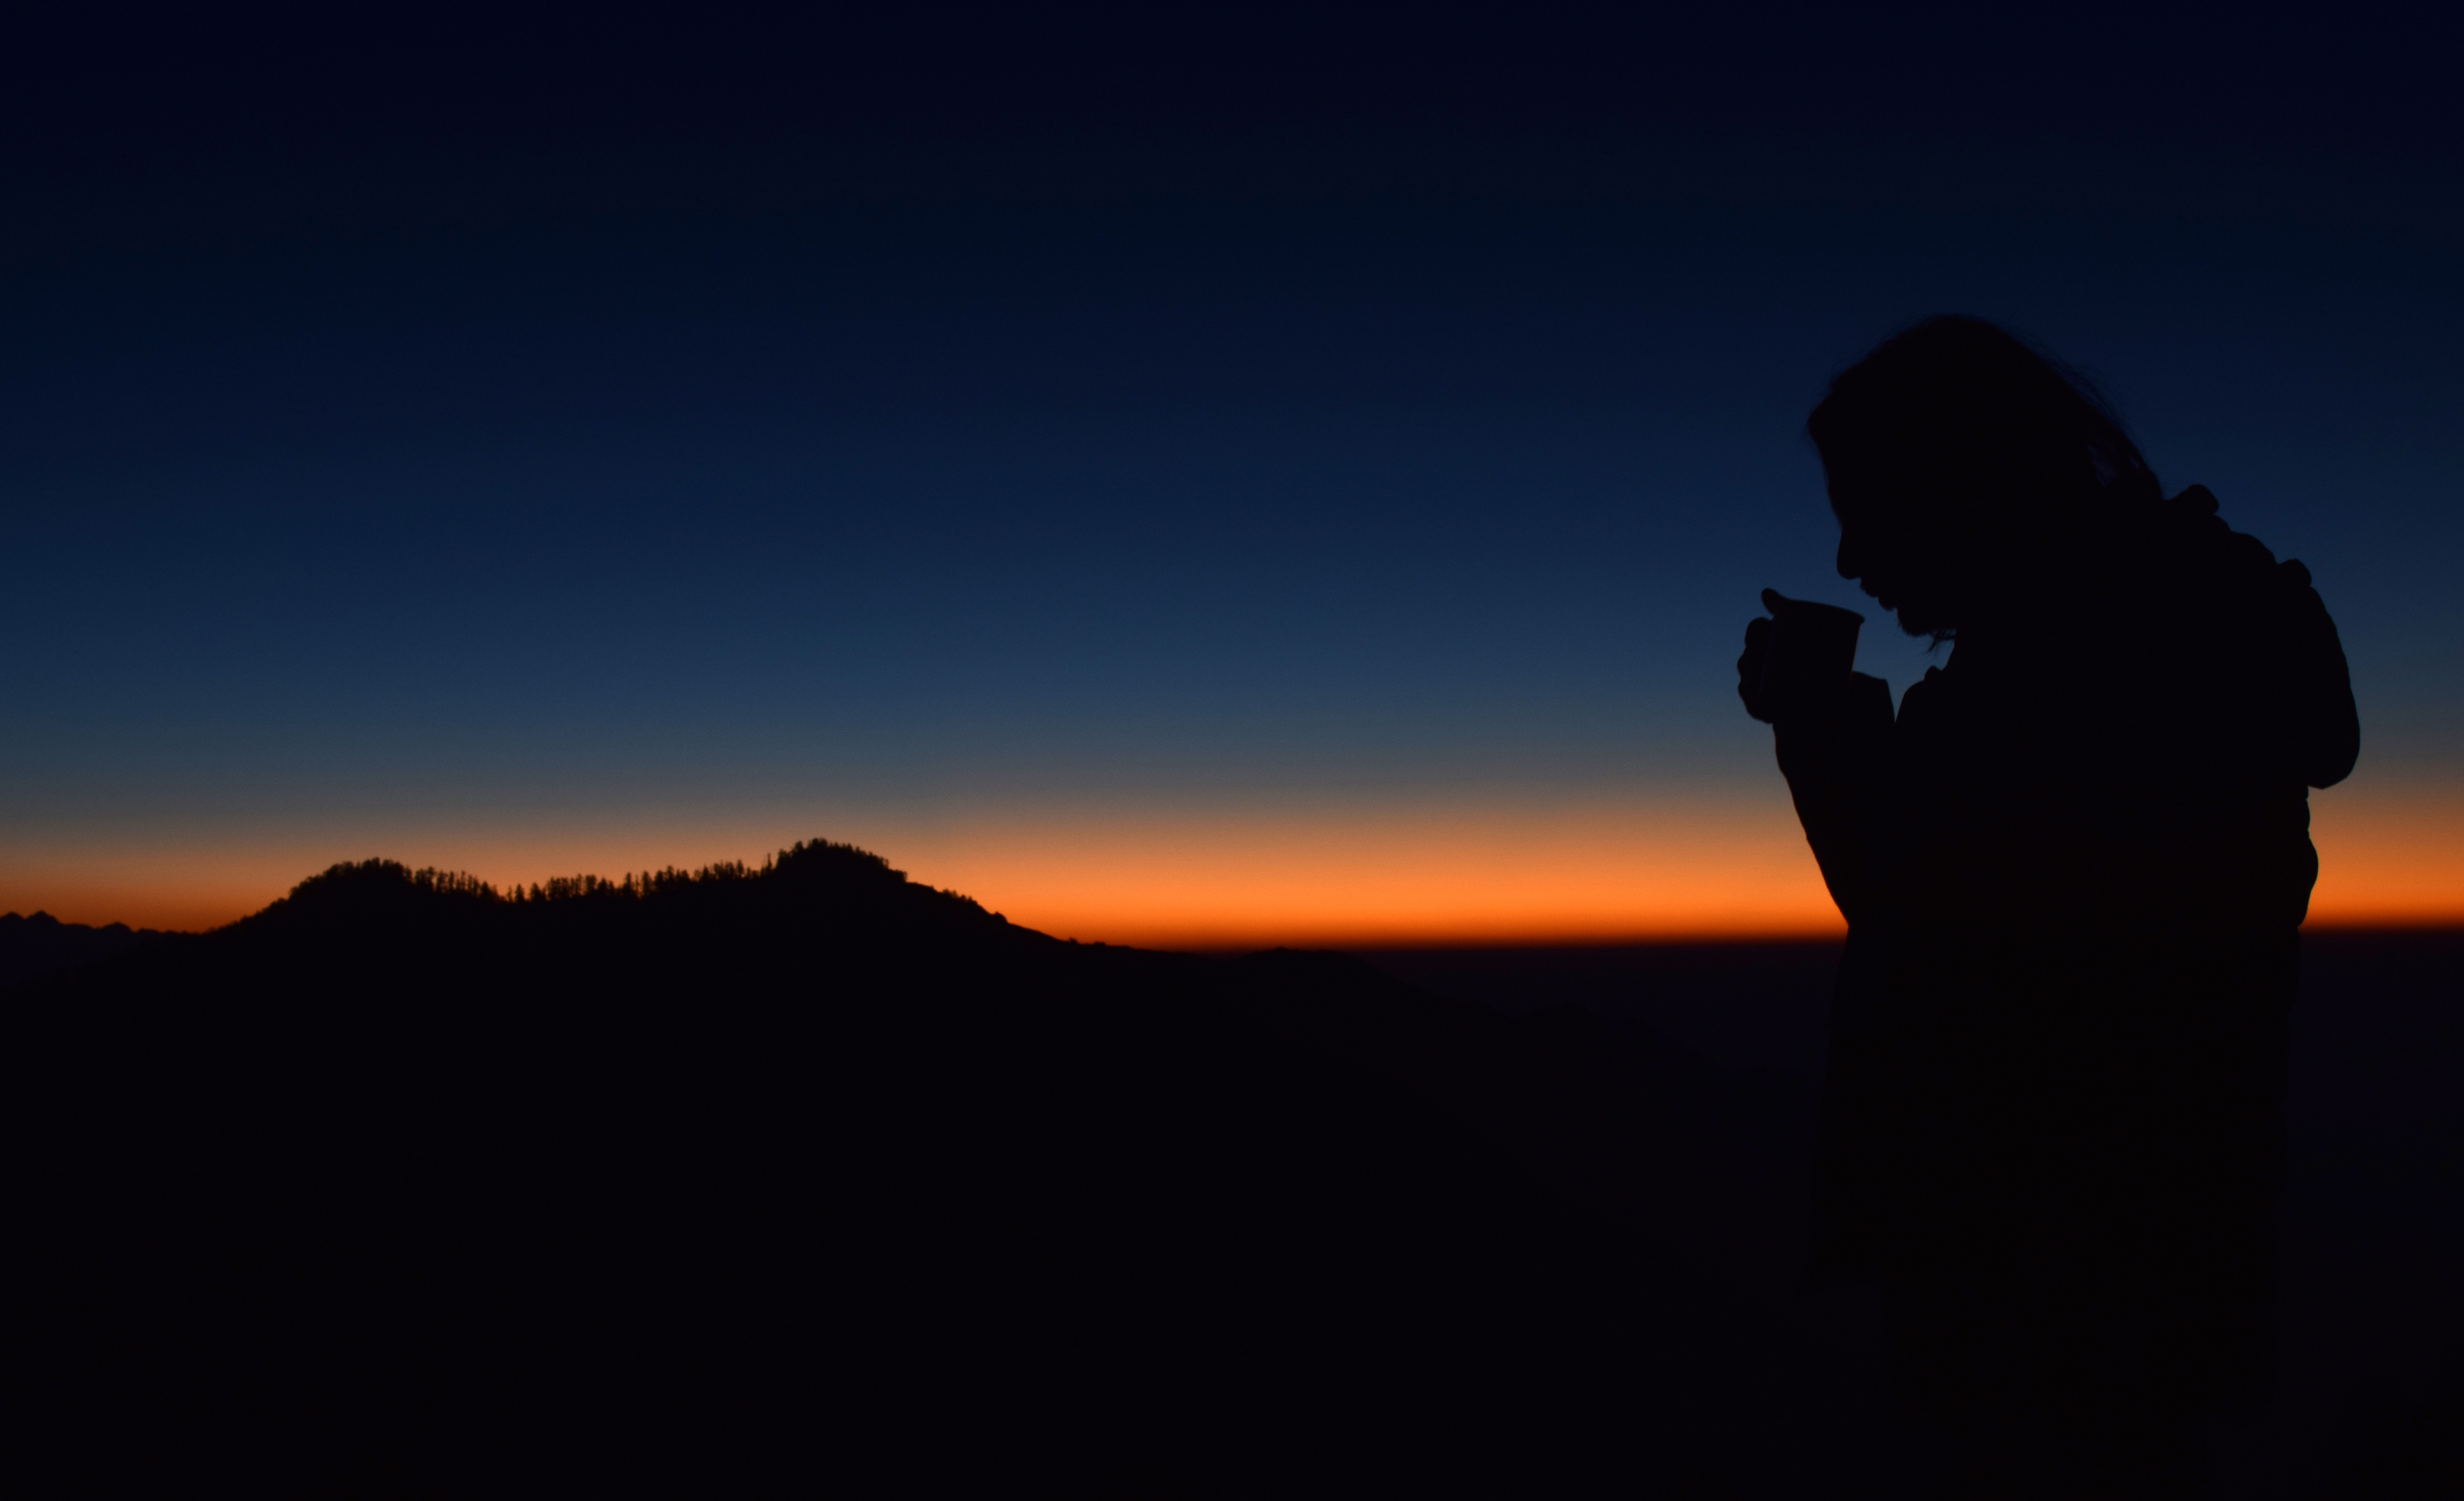
horizon, silhouette, mountain, sky, sunrise, sunset, sunlight, morning, dawn, atmosphere, dusk, evening, darkness, atmospheric phenomenon